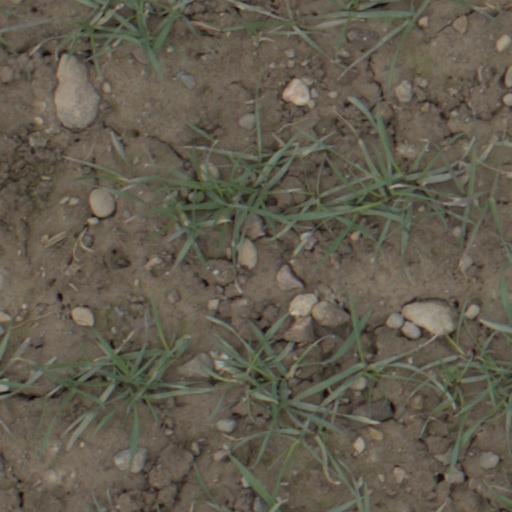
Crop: wheat